United States Air Force Plant 42

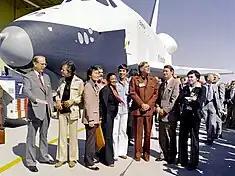
The Space Shuttle Enterprise rolls out of the Palmdale manufacturing facilities with "Star Trek" cast and crew members in September 1976.

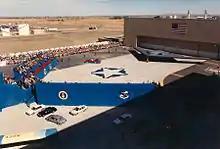
Northrop B-2A roll-out ceremony on November 22, 1988, at USAF Plant 42

Palmdale Army Airfield was declared a surplus facility in 1946 and was purchased by Los Angeles County for use as a municipal airport. The outbreak of the Korean War in 1950 caused the Air Force to reactivate the property for use in final assembly and flight testing of military jet aircraft.